Pål-Nils Nilsson

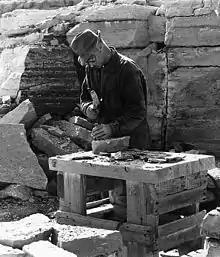
Pål-Nils Nilsson (c.1960) Stonemason

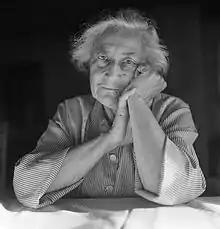
Pål-Nils Nilsson (1953) Painter and garden architect Emma Lundberg, grandmother of Pål-Nils Nilsson.

Nilsson started as an advertising photographer and with Sten Didrik Bellander (1921–2001), Harry Dittmar, Sven Gillsäter (1921–2001), Rune Hassner(1928–2003), Hans Malmberg (1927–1977), Georg Oddner(1923–2007), and Lennart Olson (1925–2010), Hans Hammarskiöld (1925–2012), Tore Johnson, and Hans Malmberg was a member of the professional collective "Tio Fotografer" ('Ten photographers') formed in 1958 and their subsequent photo agency "Tiofoto".